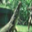
Label: crocodile